Oxygen

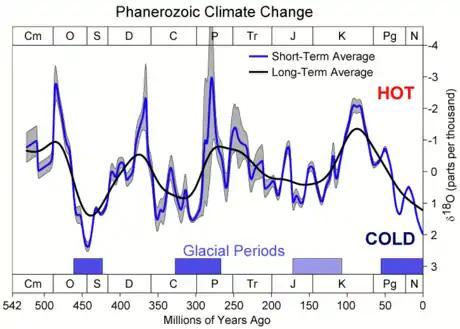
Time evolution of oxygen-18 concentration on the scale of 500 million years showing many local peaks.

Paleoclimatologists measure the ratio of oxygen-18 and oxygen-16 in the shells and skeletons of marine organisms to determine the climate millions of years ago (see oxygen isotope ratio cycle). Seawater molecules that contain the lighter isotope, oxygen-16, evaporate at a slightly faster rate than water molecules containing the 12% heavier oxygen-18, and this disparity increases at lower temperatures. During periods of lower global temperatures, snow and rain from that evaporated water tends to be higher in oxygen-16, and the seawater left behind tends to be higher in oxygen-18. Marine organisms then incorporate more oxygen-18 into their skeletons and shells than they would in a warmer climate. Paleoclimatologists also directly measure this ratio in the water molecules of ice core samples as old as hundreds of thousands of years.